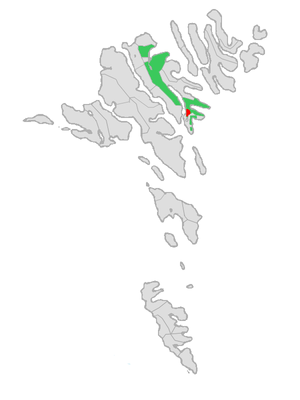
Kommuner på Færøerne / Kommunerne
De Færøske kommuner er administrative enheder på Færøerne. Øgruppen er inddelt i 29 kommuner efter at Húsa kommuna blev sammenlagt med Klaksvikar kommuna 1. januar 2017. Hver kommune har en valgt kommunalbestyrelse. Ved siden af disse kommuner vælger man på Færøerne Lagtinget og repræsentanter til Folketinget. Kommunerne dækker til sammen ca. 120 byer og bygder, og omkring halvdelen af befolkningen bor i hovedstadskommunen, Tórshavn Kommune.